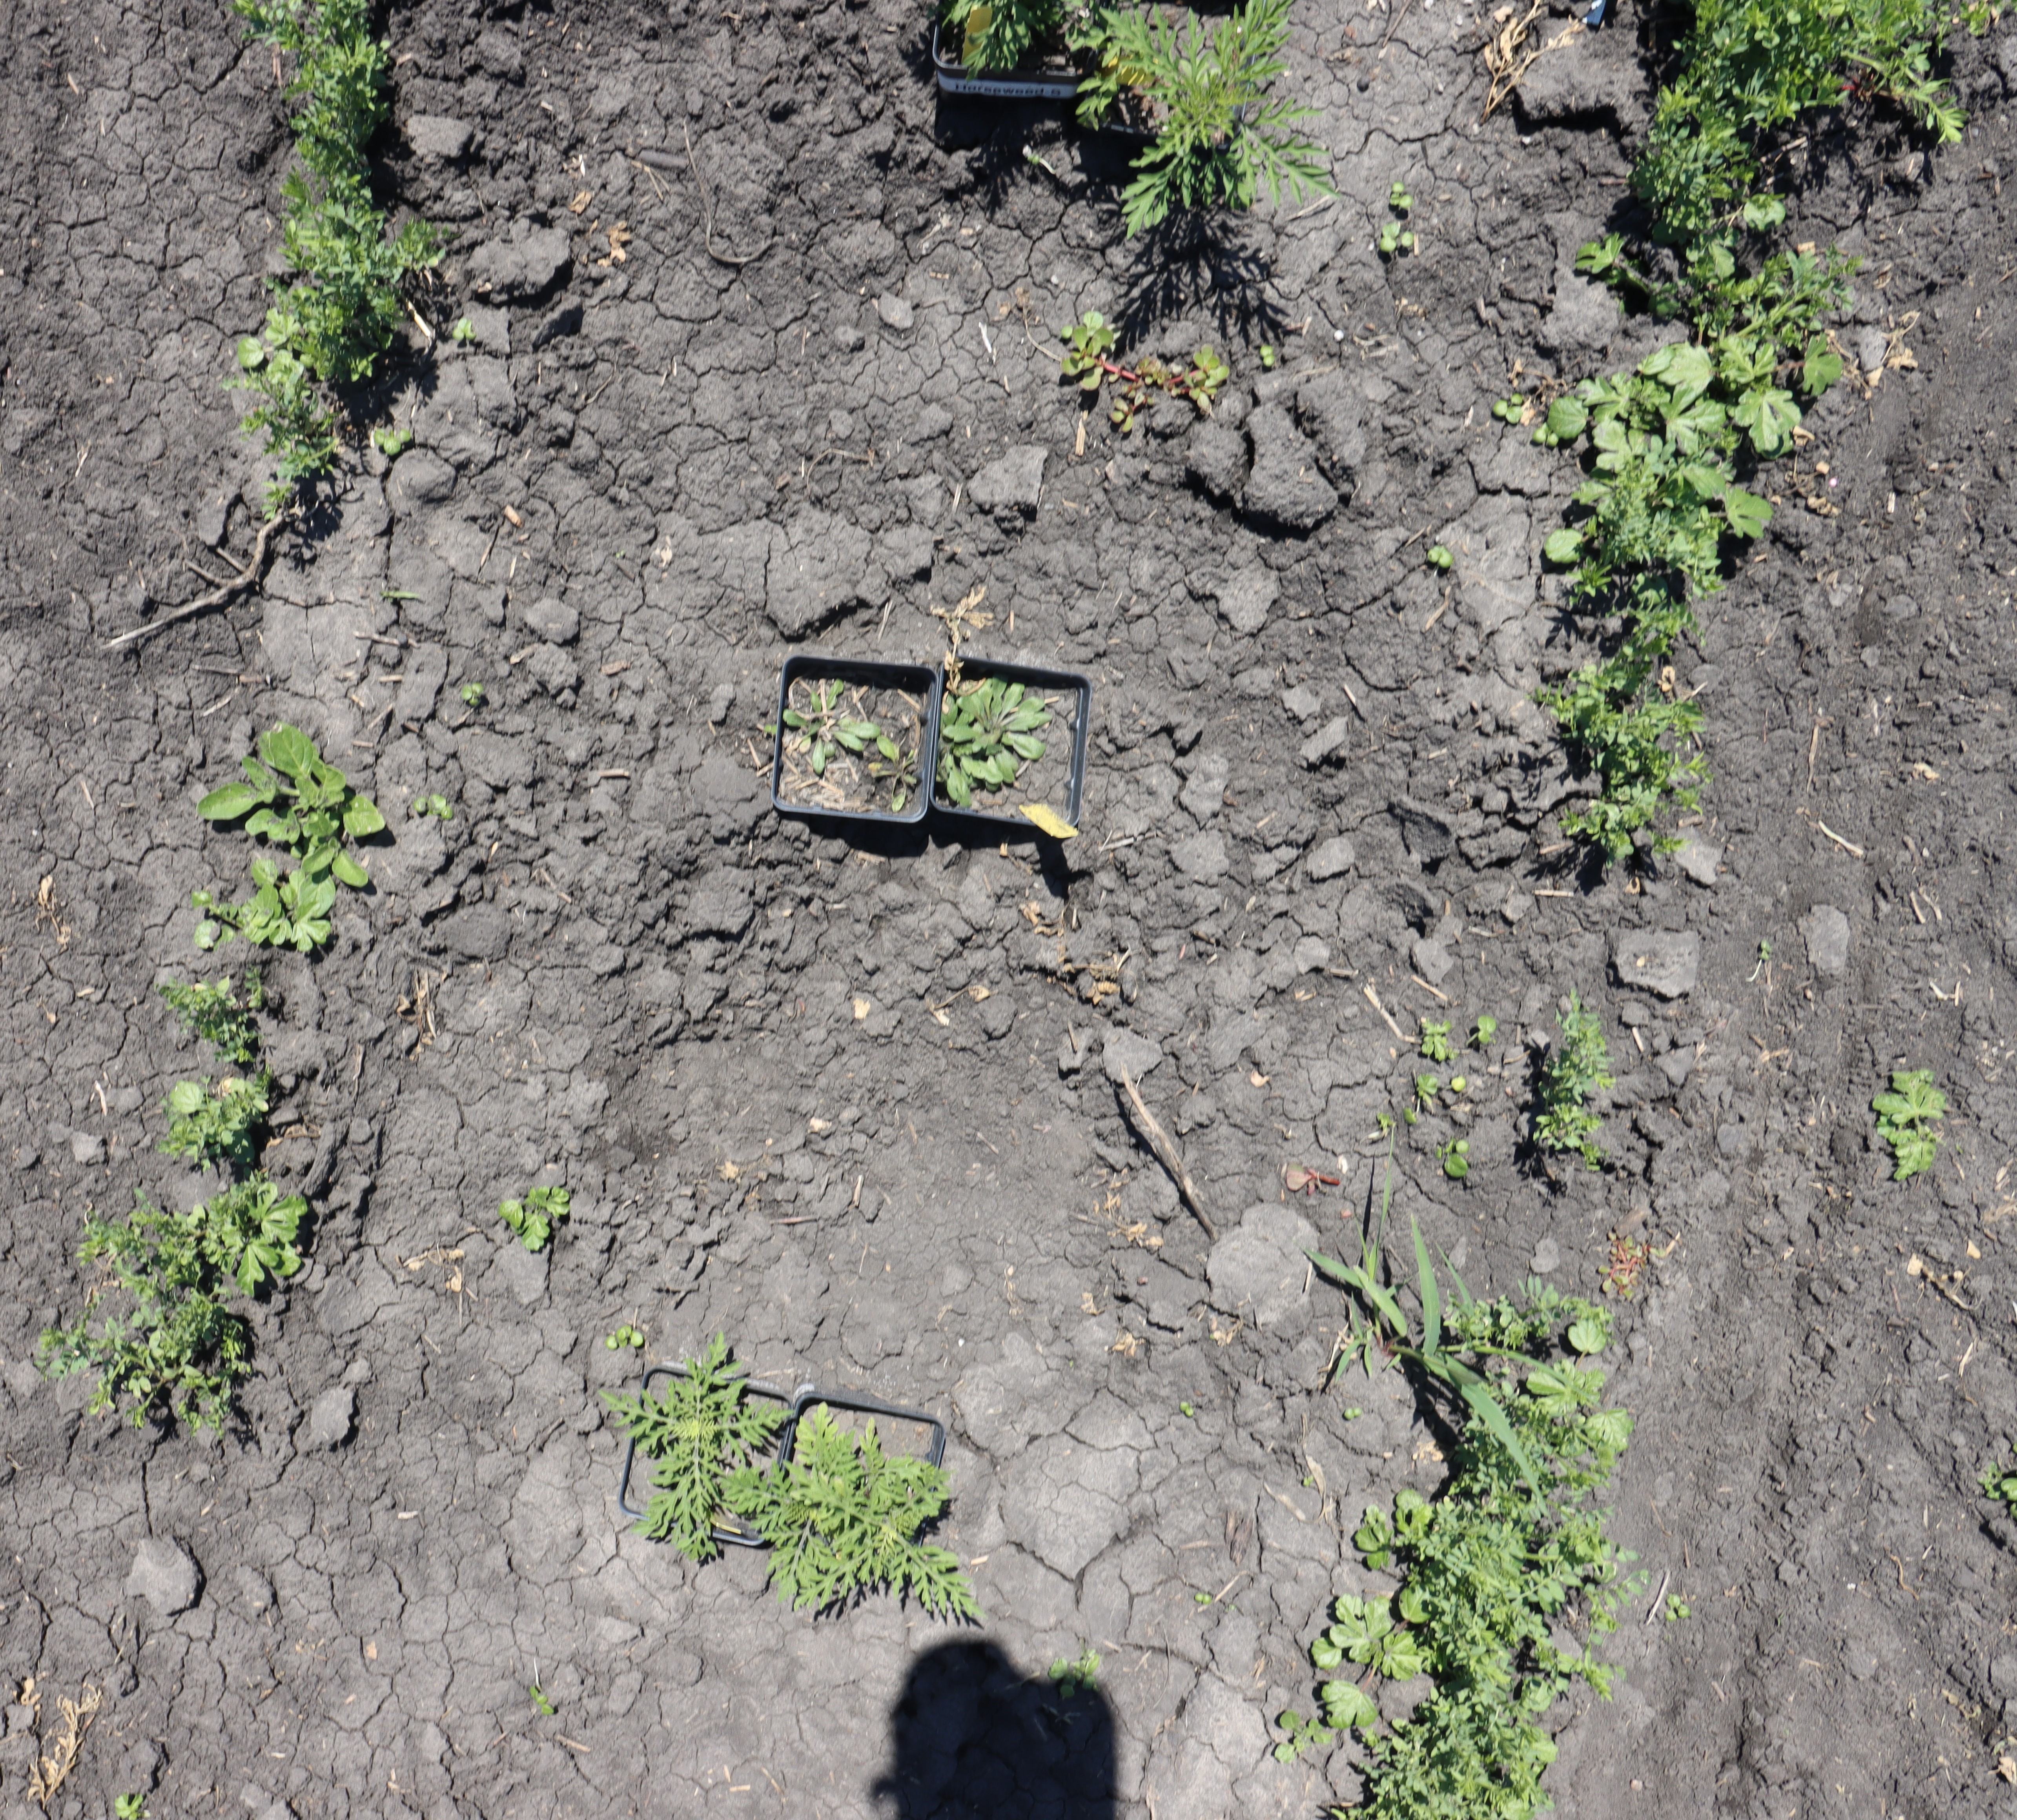
Crop: Lentil
Objects: Lentil, Lentil, Lentil, Lentil, Lentil, Lentil, Lentil, Lentil, Lentil, Lentil, Lentil, Ragweed, Horseweed, Horseweed, Ragweed, Ragweed, Lentil, Soybean